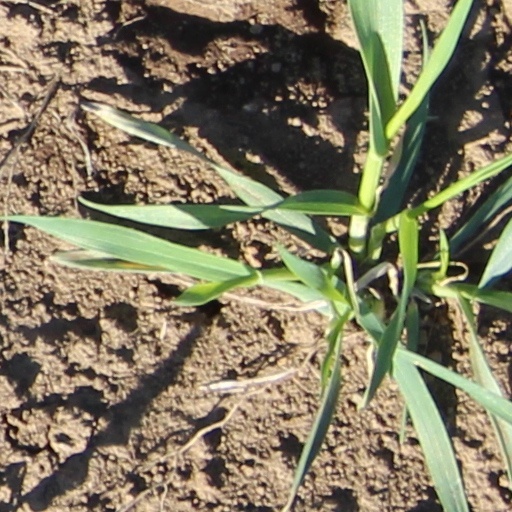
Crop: wheat